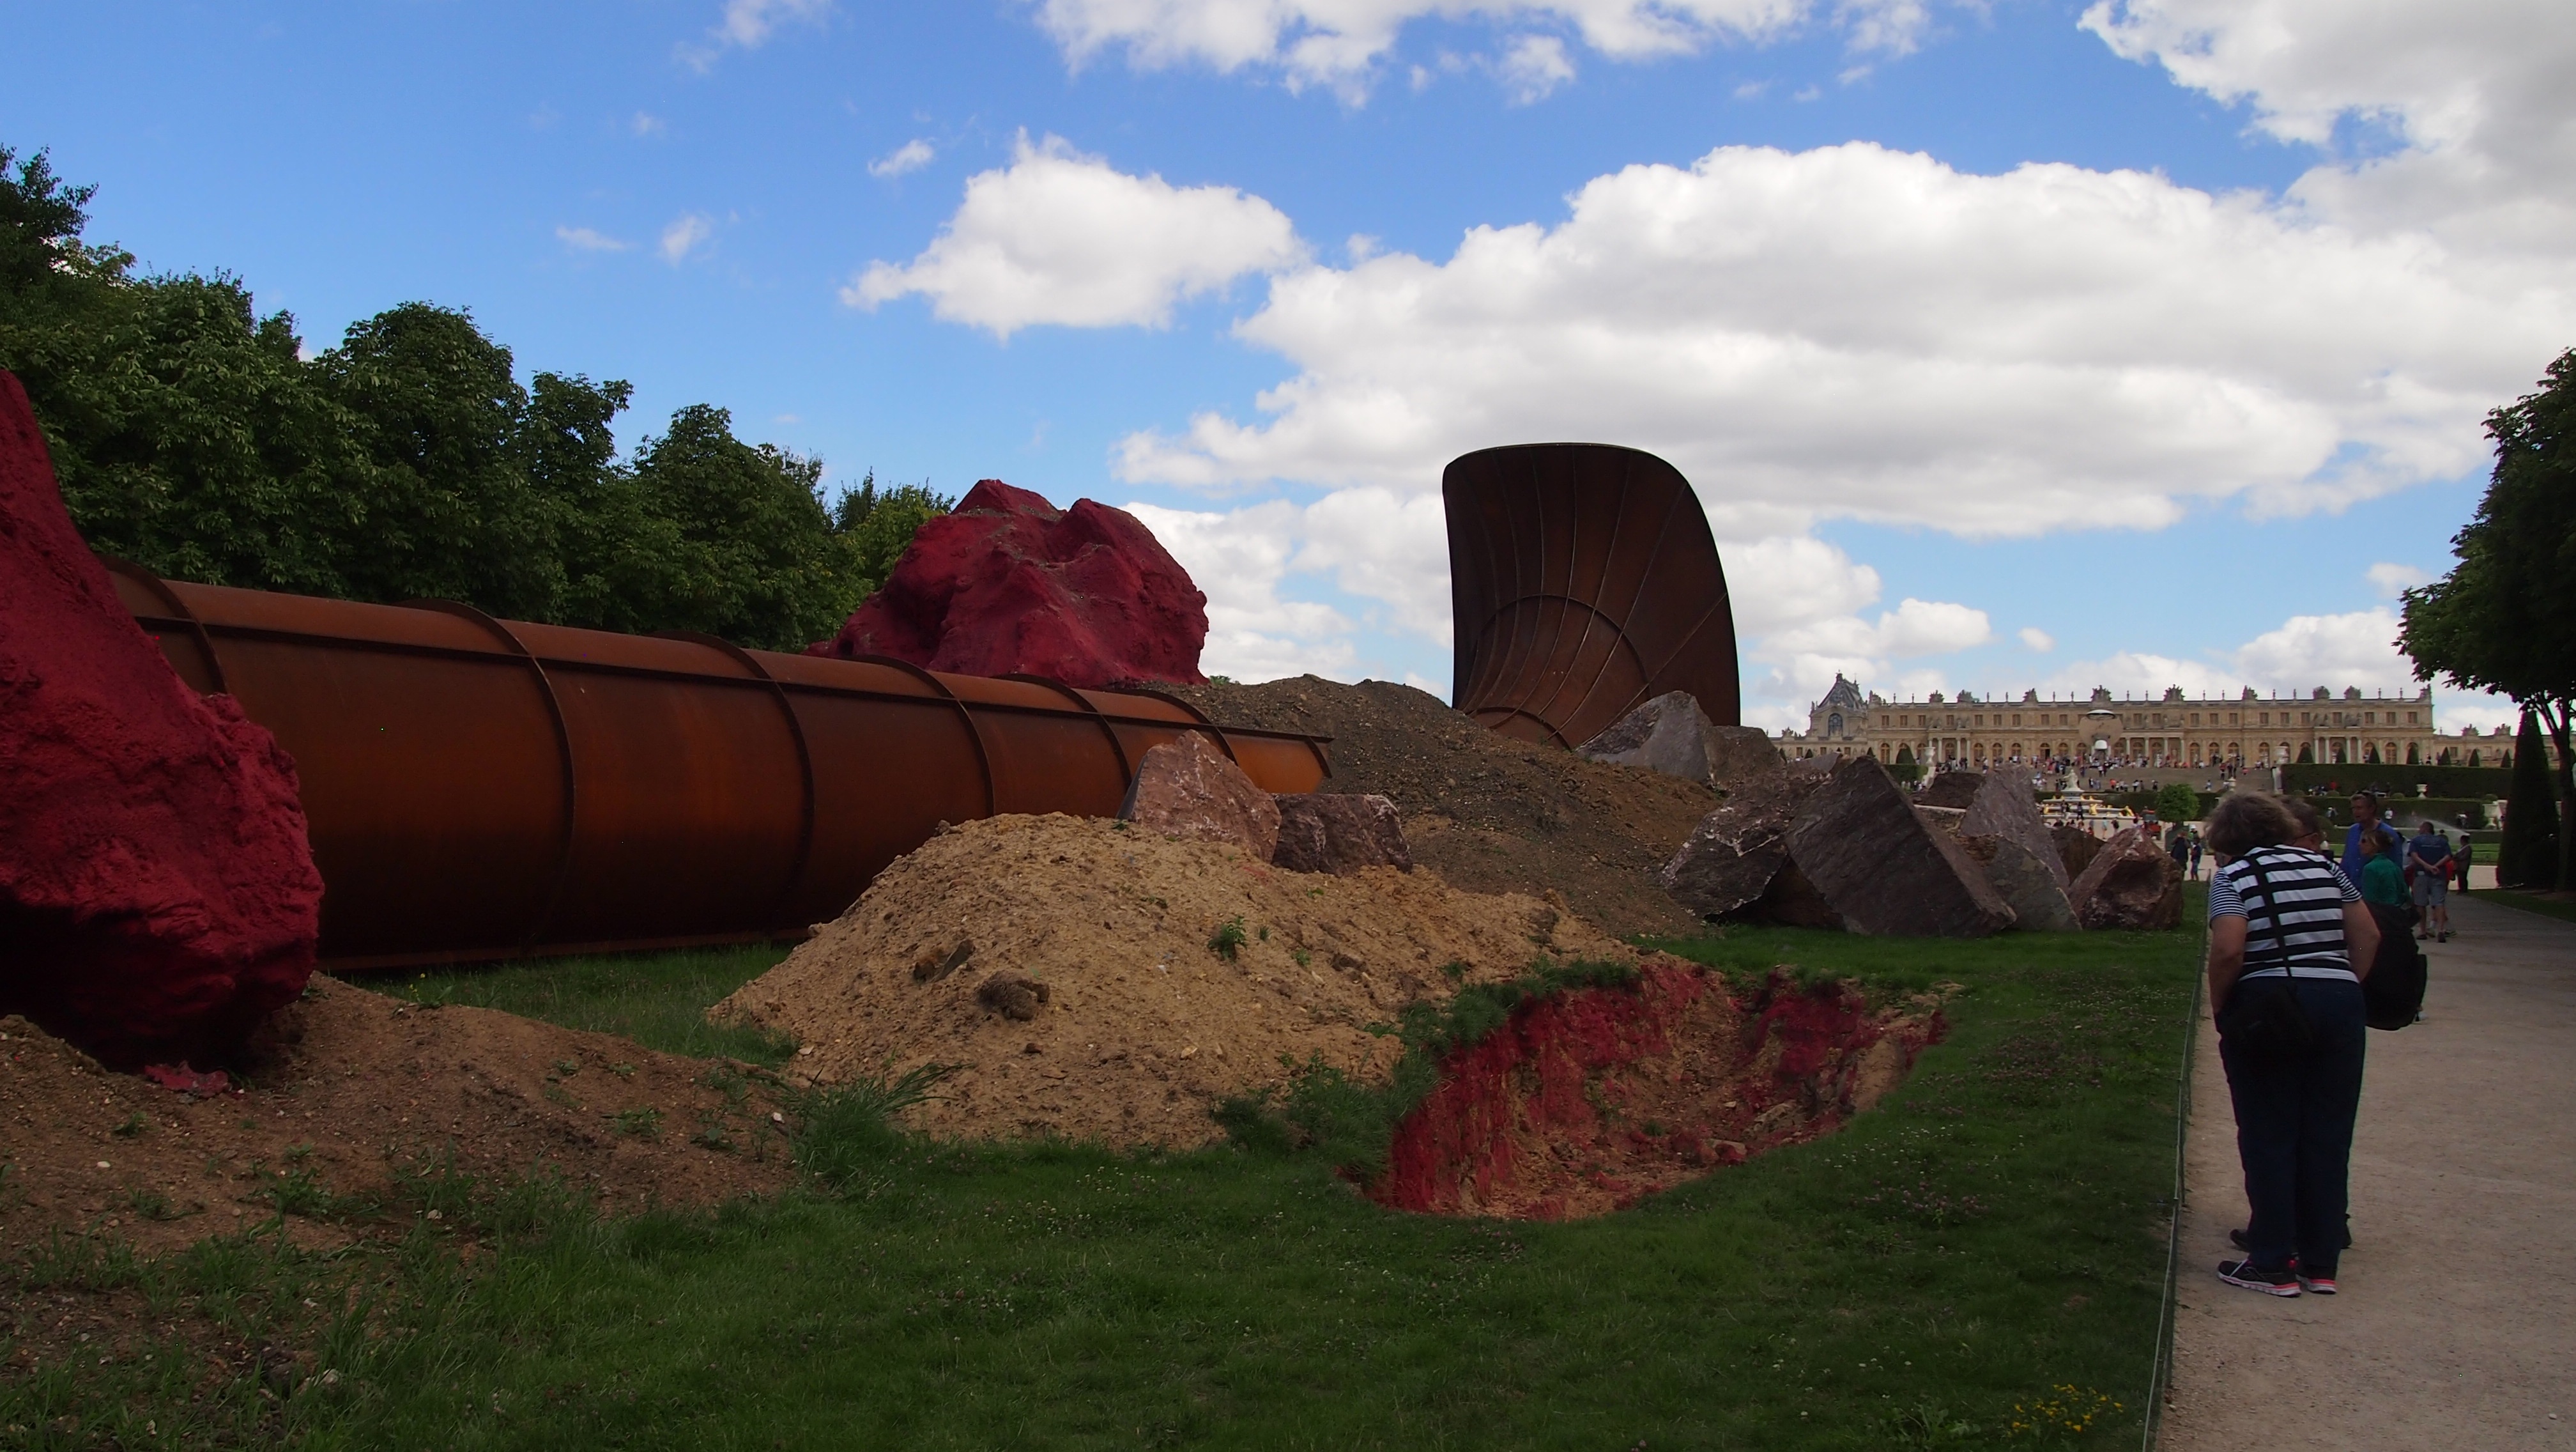
rock, paris, wall, vacation, travel, castle, fortification, tourism, places of interest, versailles